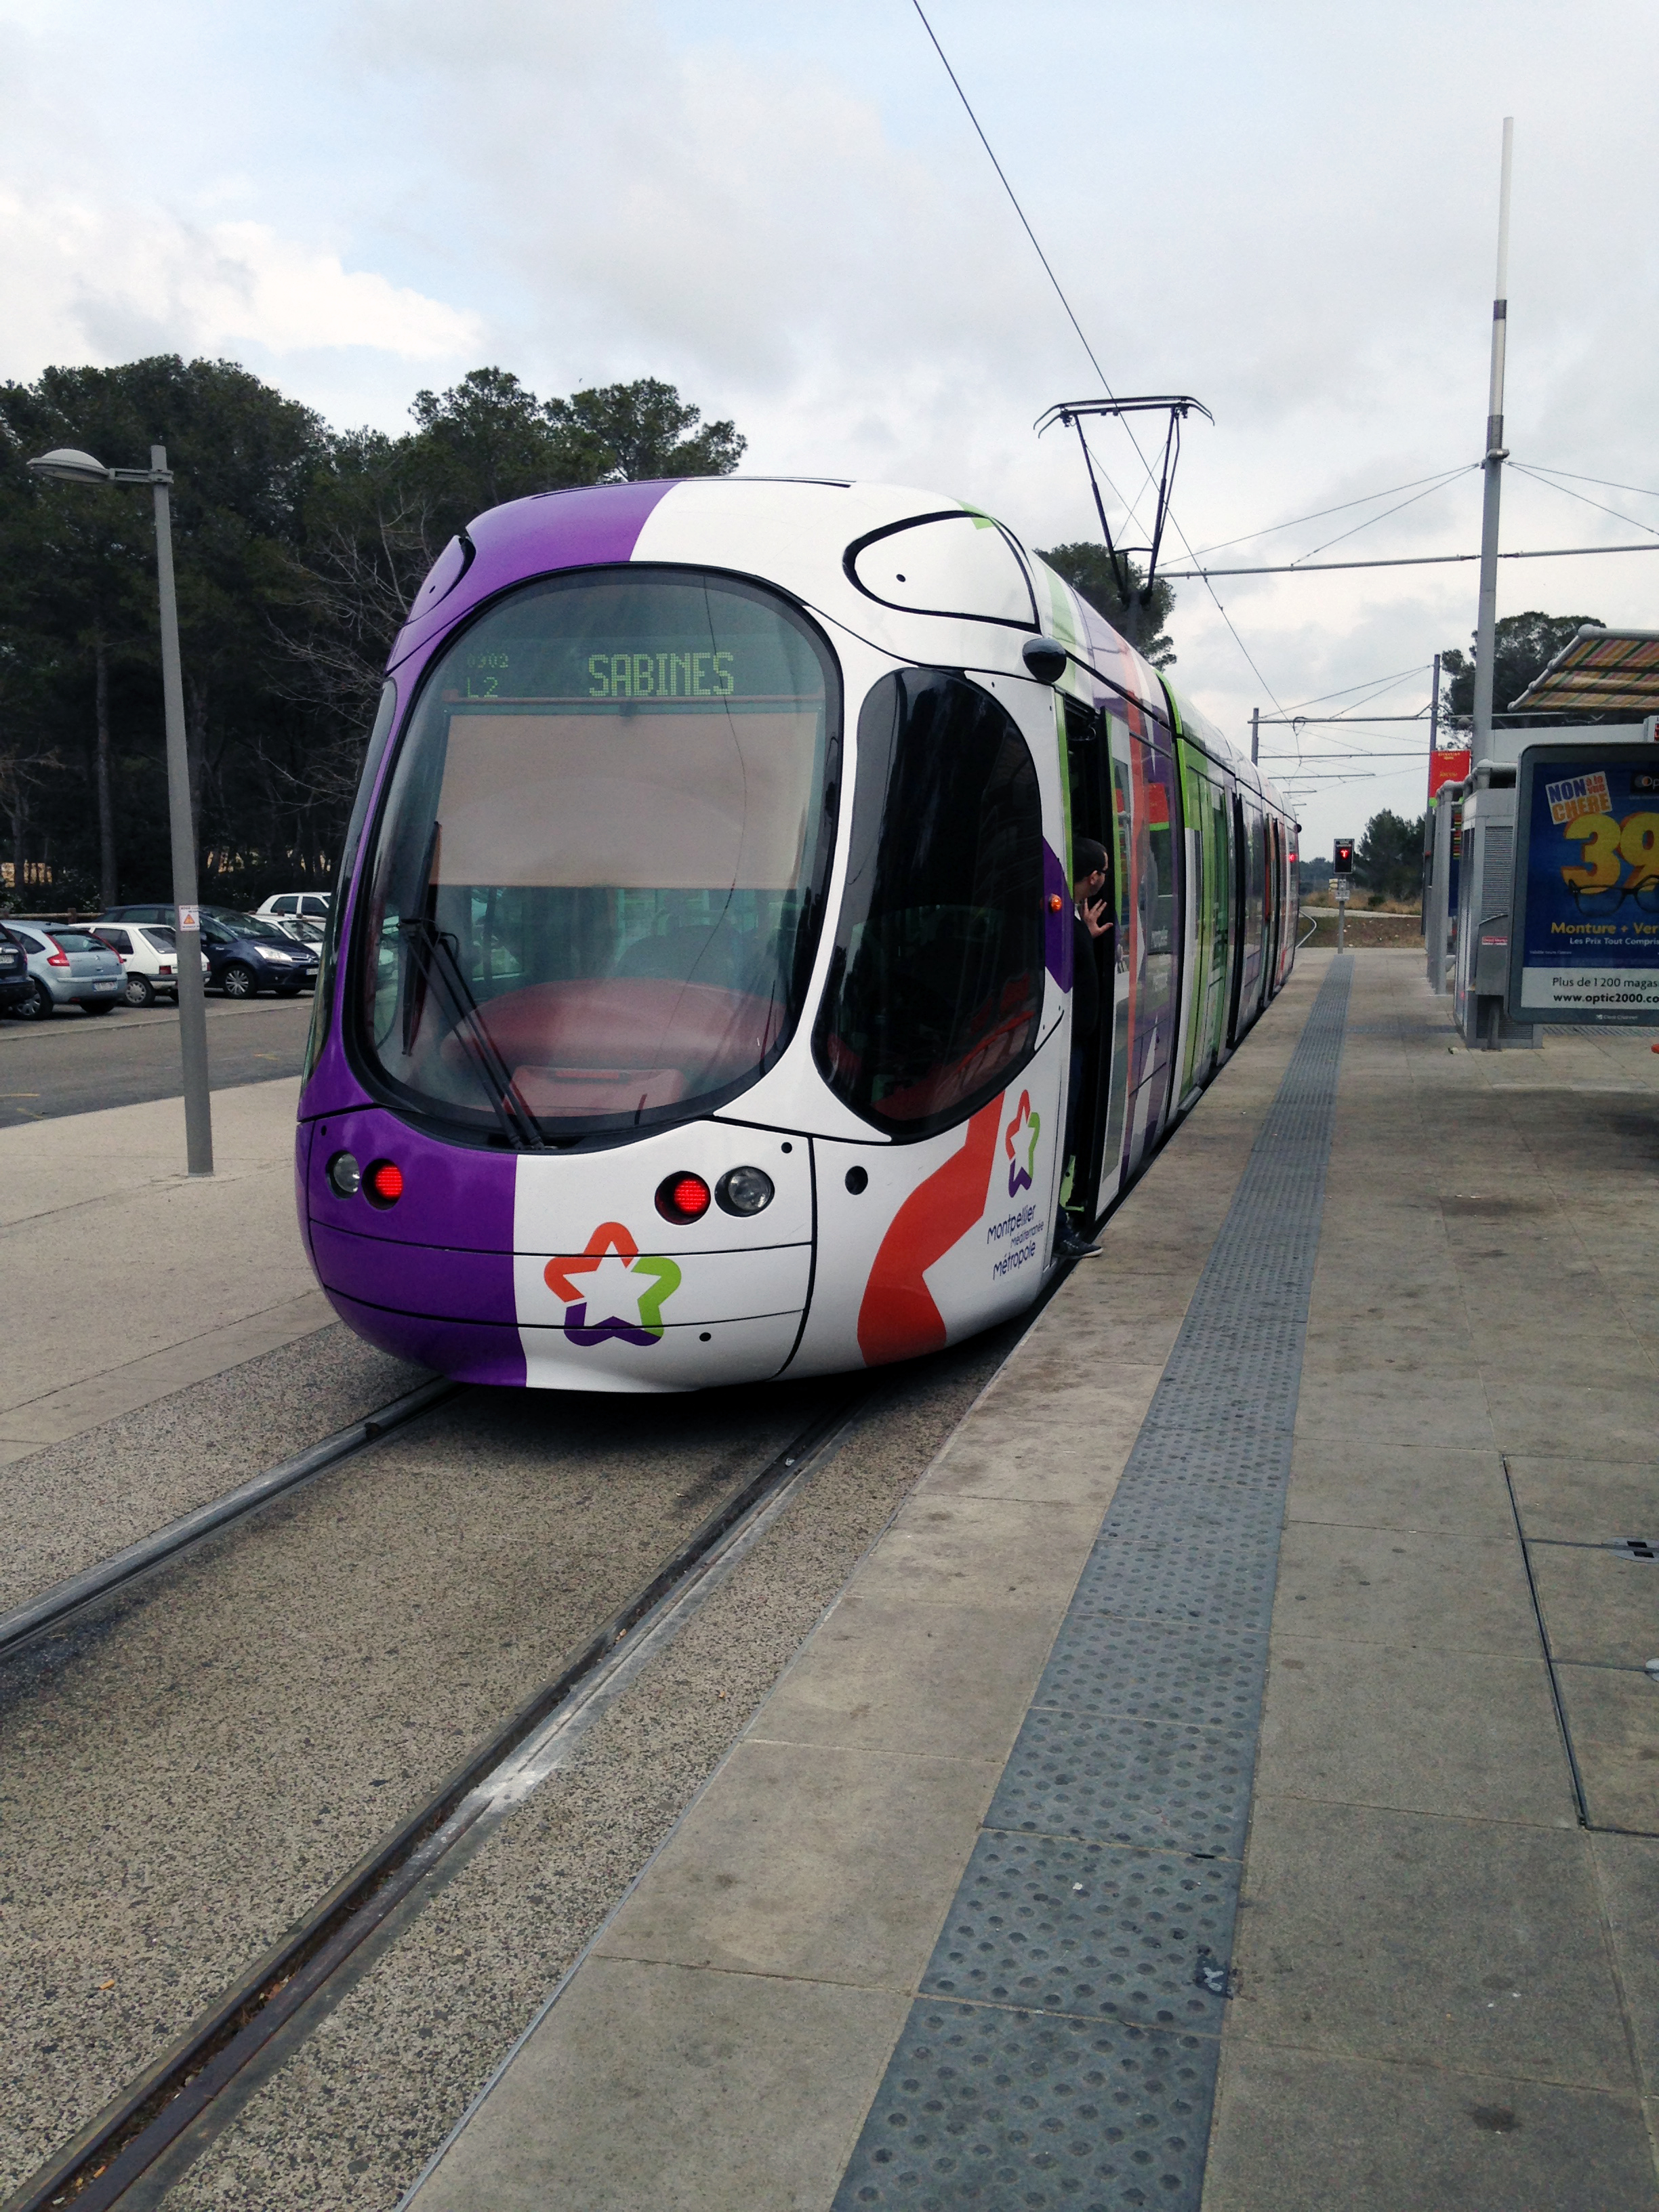
transport, france, europe, vehicle, station, public transport, montpellier, languedocroussillon, hrault, jacou, tramway, chemindefer, terminus, transportsencommun, transportspublics, passenger, land vehicle, metropolitan area